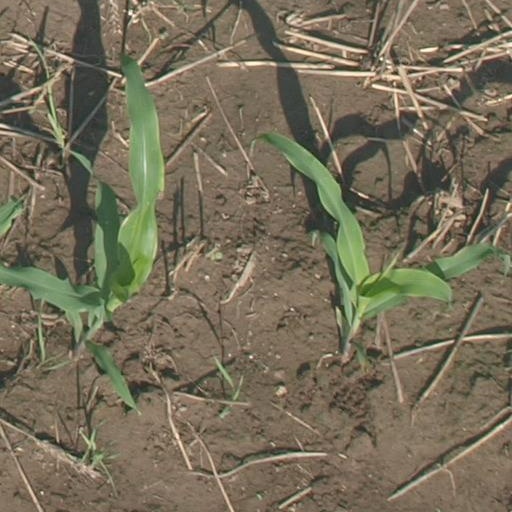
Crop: maize; corn